Bishop Grosseteste University

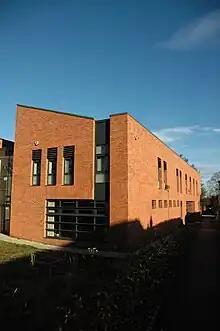
Library at Bishop Grosseteste

An extension to the Sibthorp Library (the Cornerstone Building) was completed in 2012 and officially opened by Anne, Princess Royal in 2013. The development doubled study space available to students and incorporated Student Support services within the same building. It also provided dedicated space for two unique library collections: the Teaching Resources Collection and the Lincolnshire Collection. The Library's Lincolnshire Collection was greatly augmented in 2014 with books donated by the Society for Lincolnshire History and Archaeology.